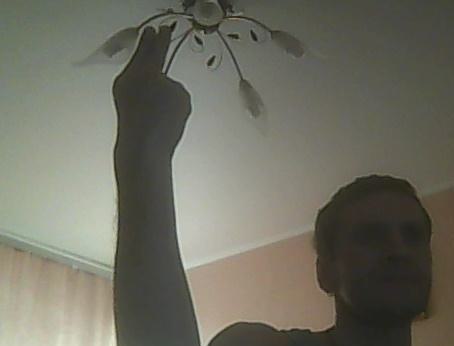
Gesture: two_up_inverted